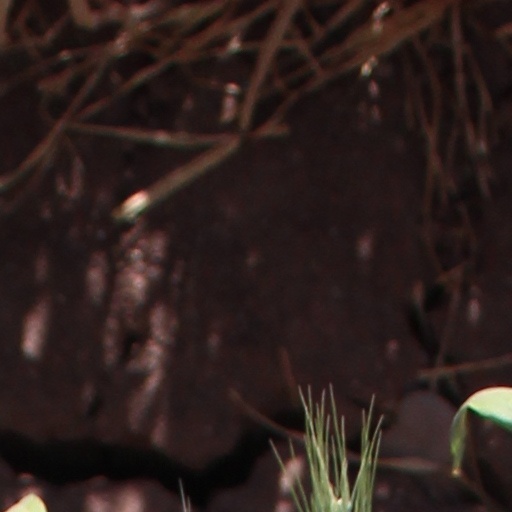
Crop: wheat